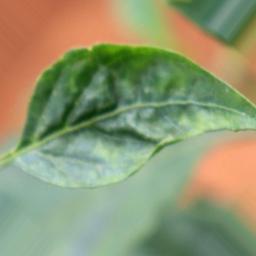
Label: mites_and_trips